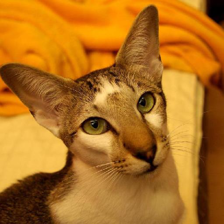
Label: animals